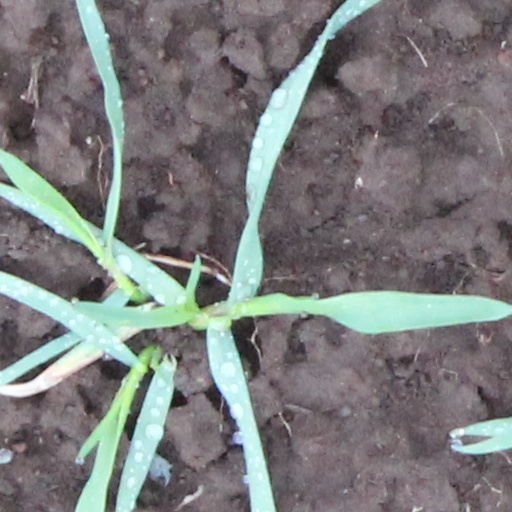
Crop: wheat